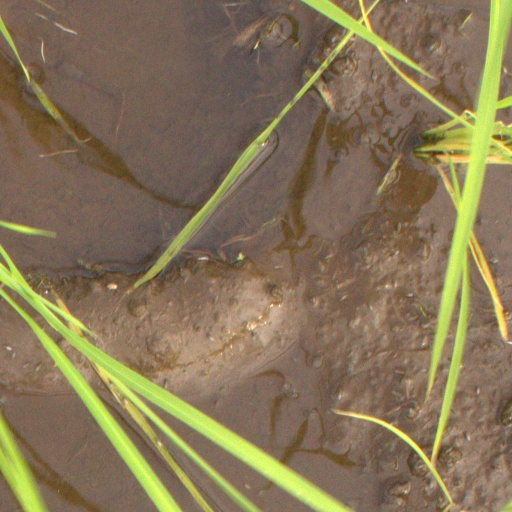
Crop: rice